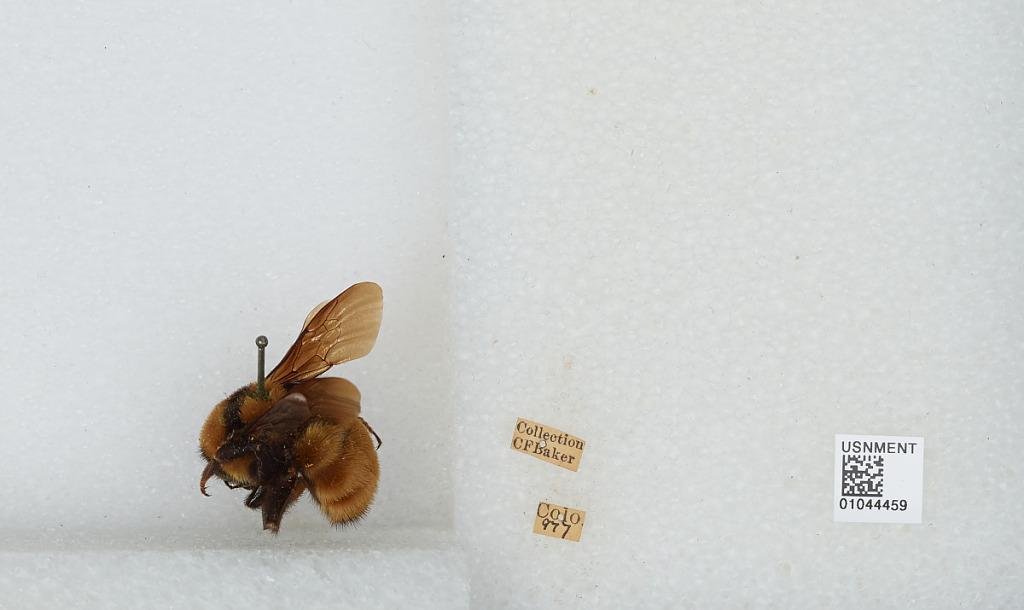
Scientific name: Bombus sp.
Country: United States
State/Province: Colorado